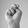
ASL letter: N